Marion Adams Macpherson

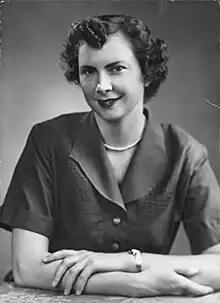
Marion Adams Macpherson Portrait

MacPherson was the first child of Penelope (Annie) Adams and John MacPherson and grew up in Moosomin, Saskatchewan. Her father was a second-generation Scottish Canadian whose parents left their home in the Outer Hebrides (South Uist, Northern Isles) to settle in the Moosomin area of south east Saskatchewan. Her mother was from the same Hebridean region but had attended the University of Glasgow, from which she received a Master of Arts degree in the early 20th century before continuing on to a teaching career. Marion had two younger siblings: Joanne MacPherson of Regina and CWE MacPherson, the Managing and Associate Editor of the Ottawa Citizen.